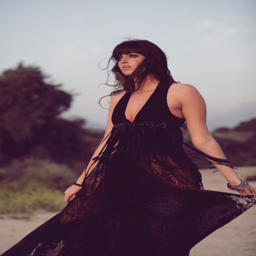
back by popular demand , the jersey / leather maxi dress for all your summery needs .